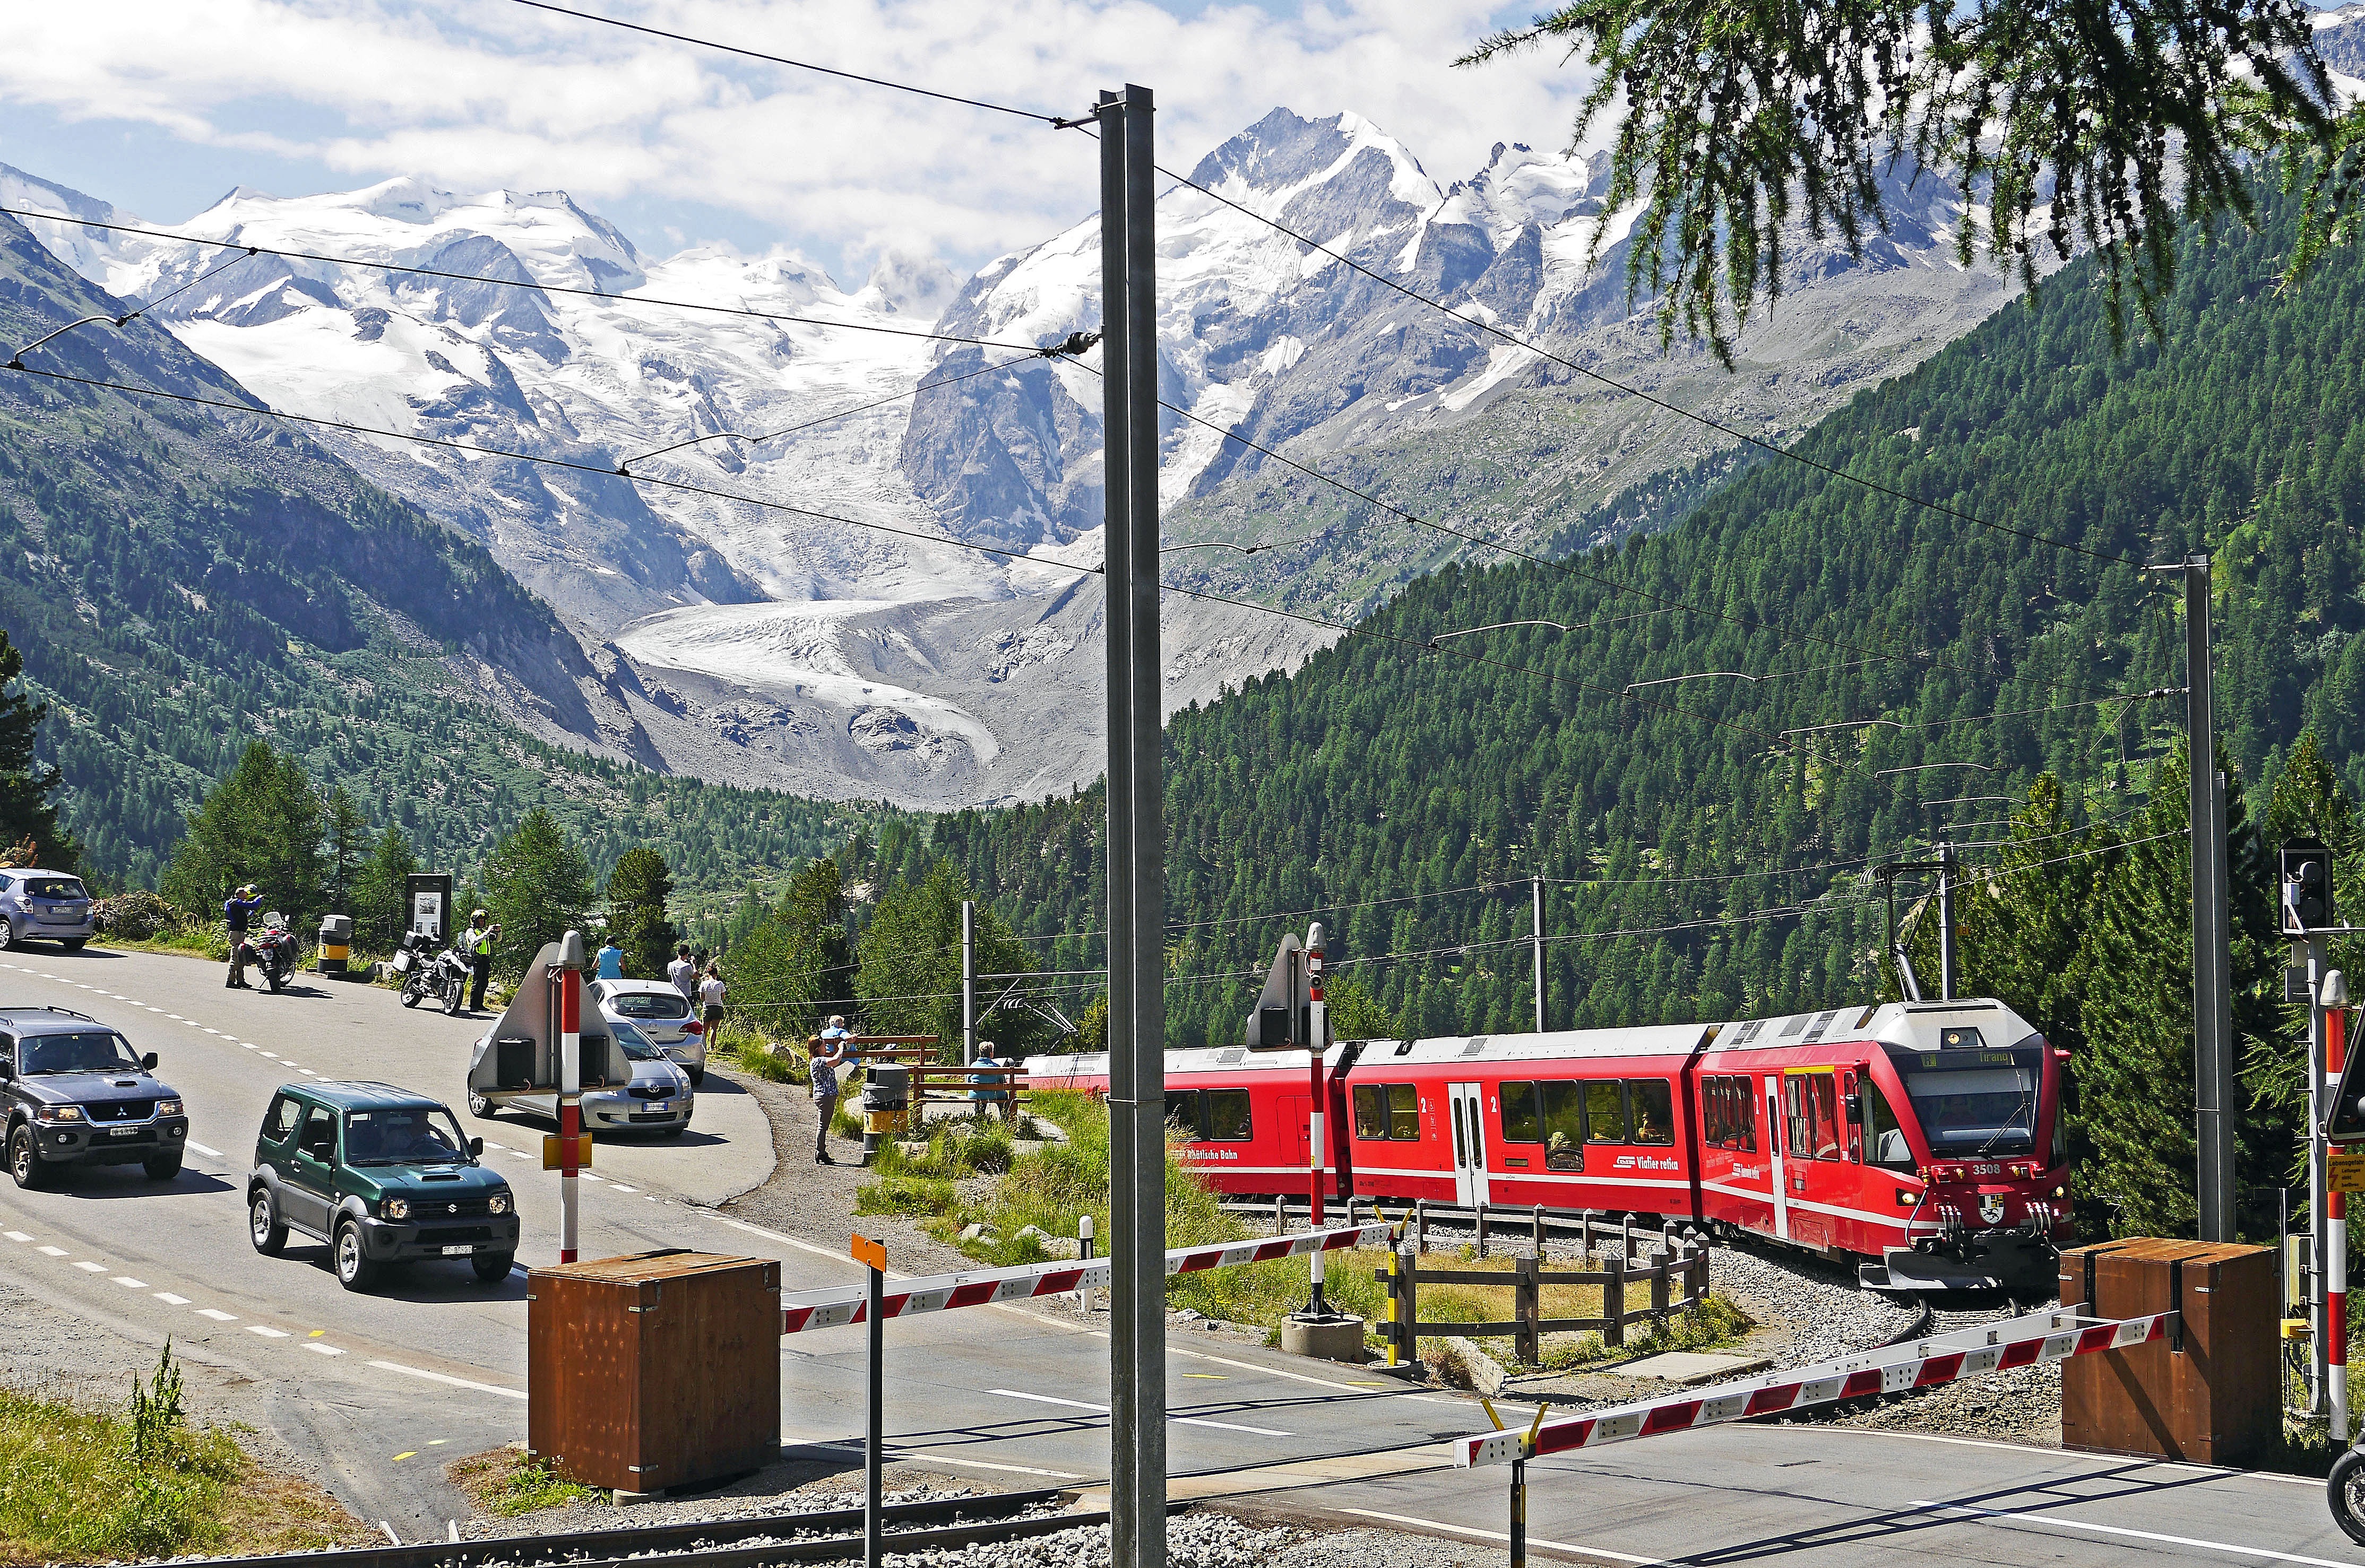
railway, view, mountain range, panorama, transport, vehicle, slope, glacier, alpine, tourism, summit, world heritage, tree line, mountains, switzerland, barrier, stadler, electric locomotive, engadin, narrow gauge, trasse, rh tikon, graub nden, tours, piz bernina, piz palu, bernina, viewers, meter track, level crossing, pass road, rhaetian railways, rhb, ferrovia retica, svizzera, bernina railway, bernina massively, montebello curve, piz morteratsch, bella vista, bernina pass, park strip, morteratsch glacier, abe 8 12, rail cars, electrical multiple unit, bernina route, piz zup, rolling stock